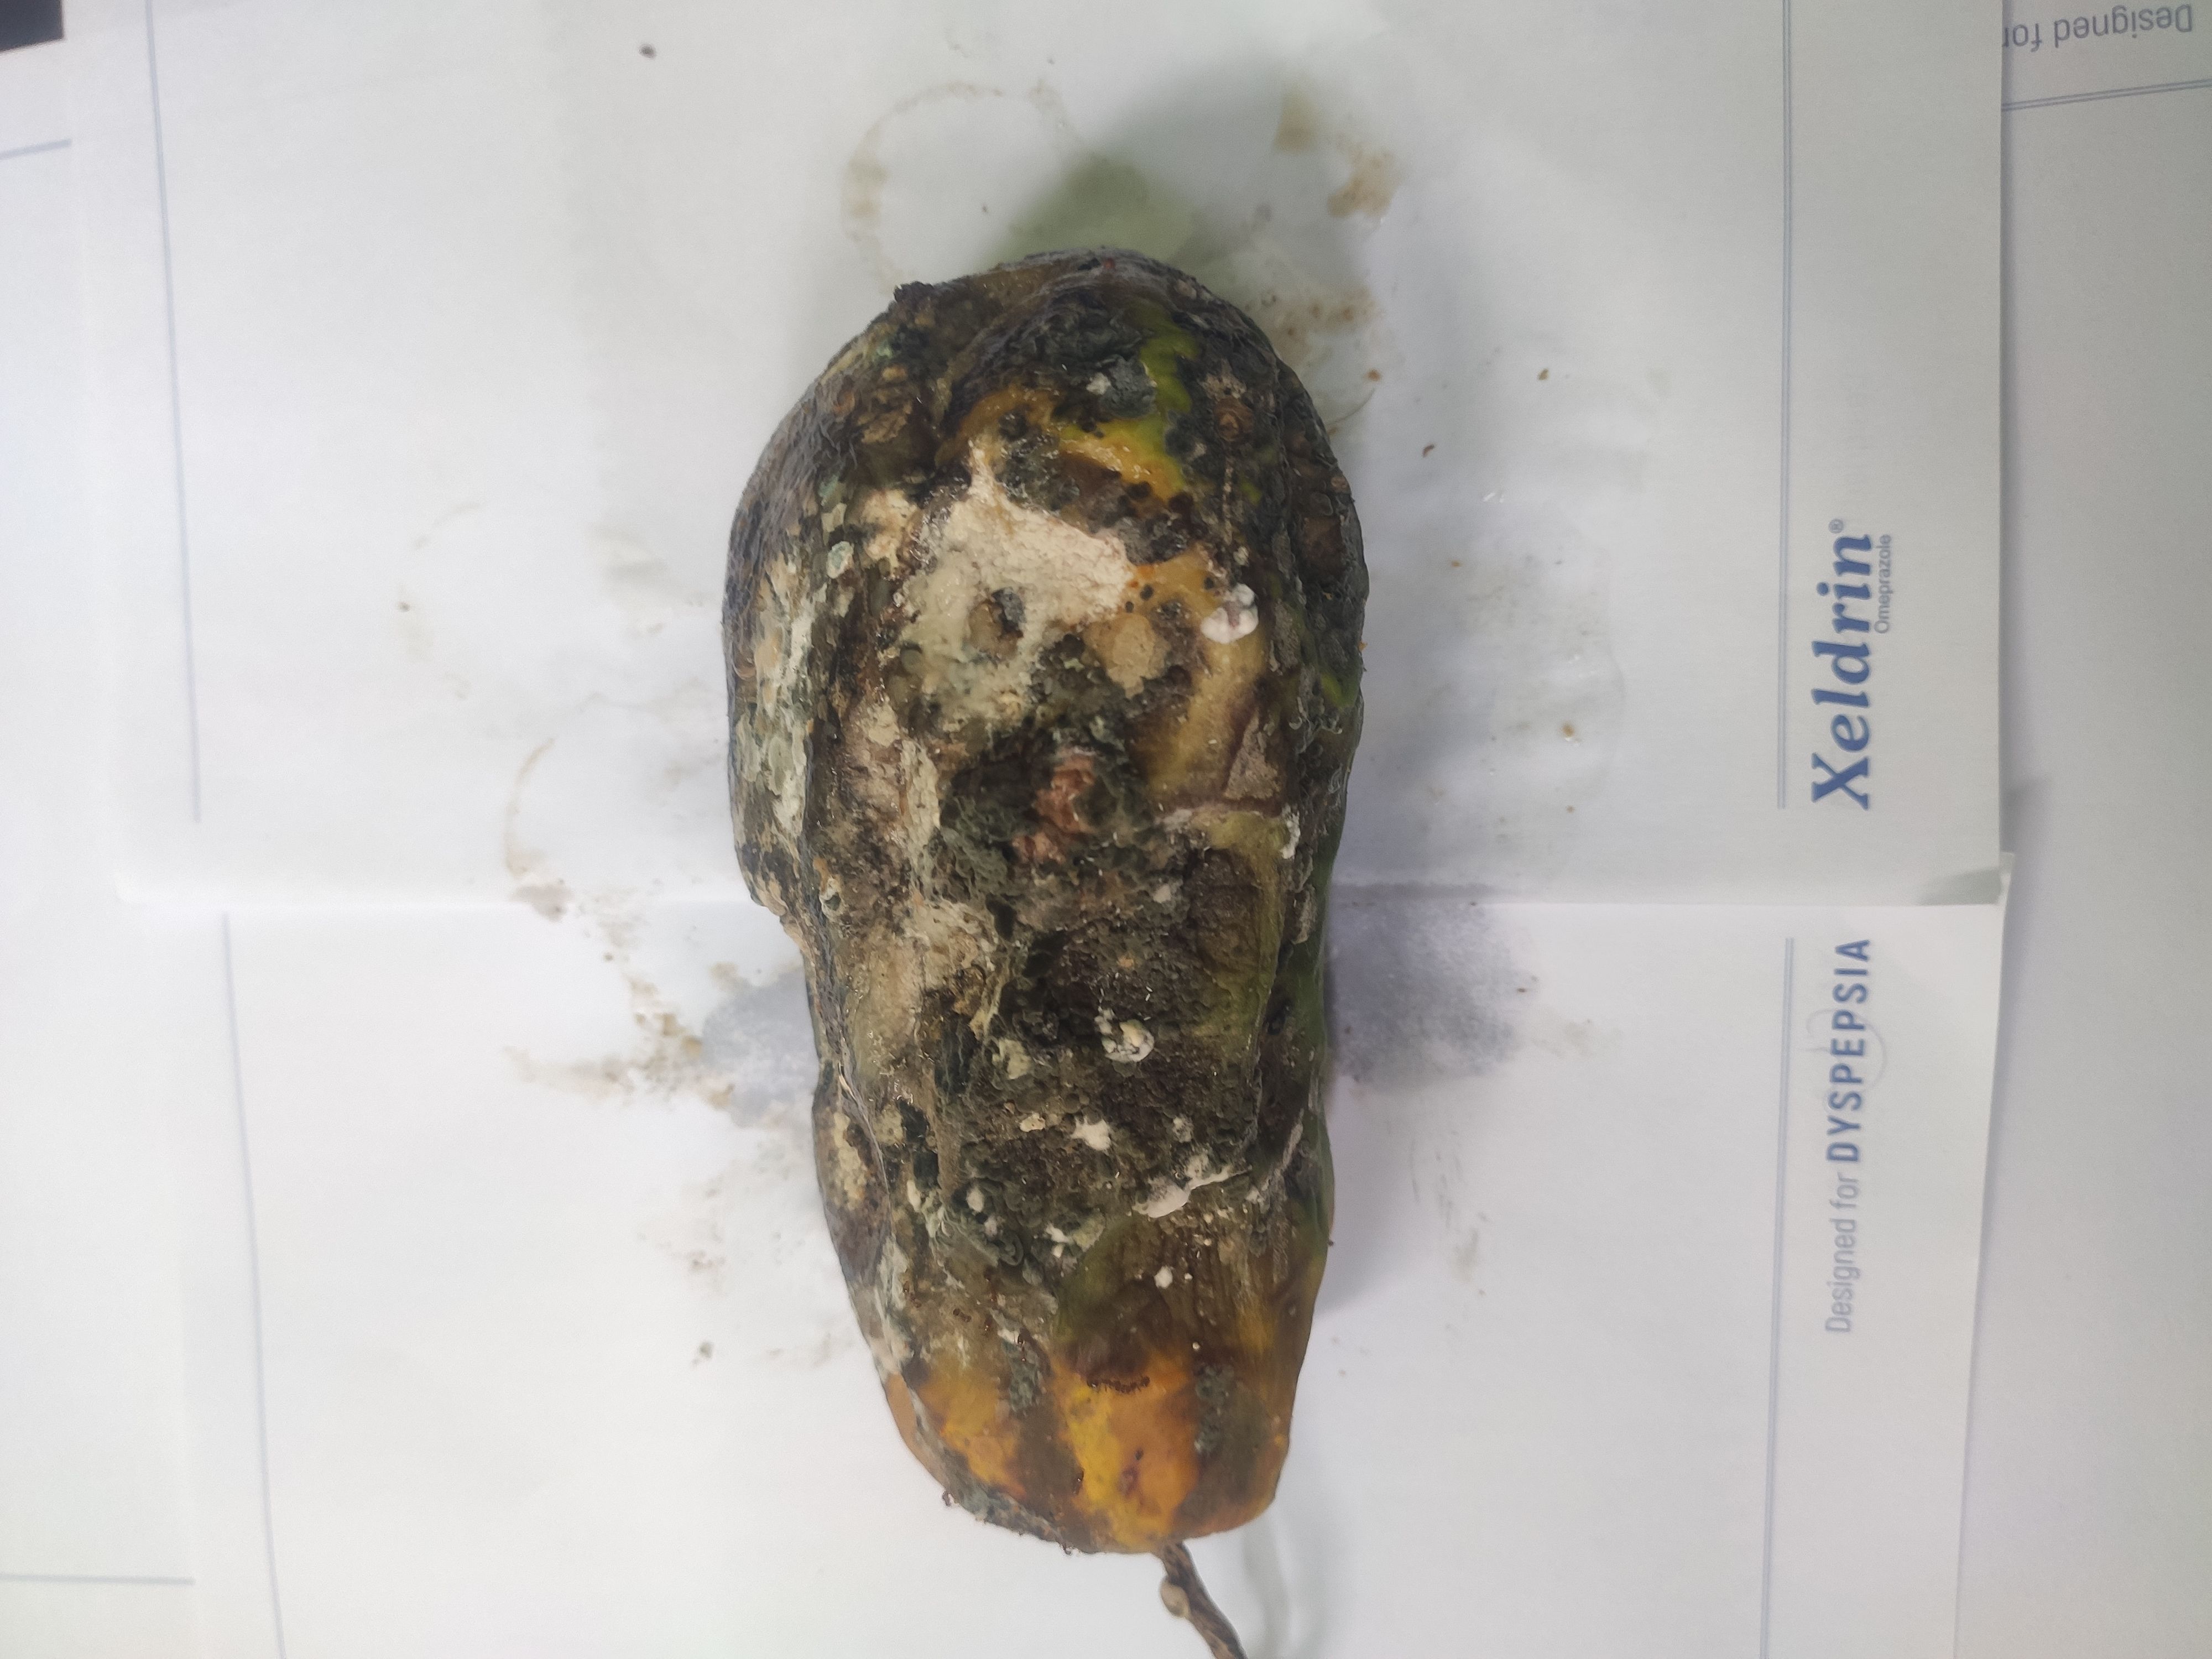
Fruit: papayas
Grade: 3rd-grade